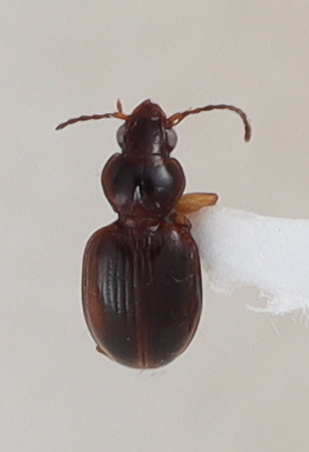
Scientific name: Mecyclothorax discedens
Plot: 4
Trap: S
Collected: 20240717